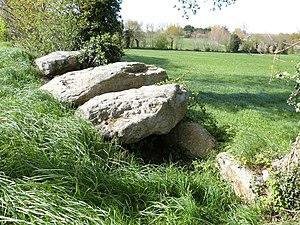
Allée couverte de l'Epine (Le Gouray, Côtes-d'Armor)